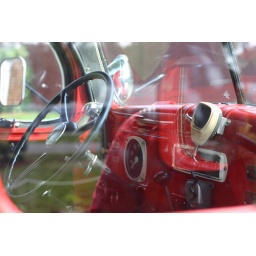
That would be my brother in the reflection, dressed in a red shirt similar to the color of the truck